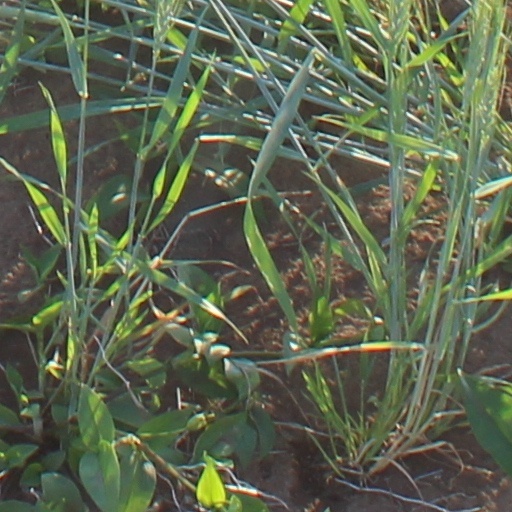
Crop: wheat